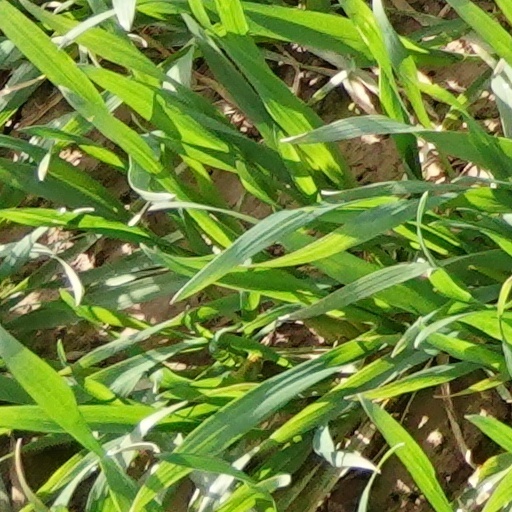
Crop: wheat